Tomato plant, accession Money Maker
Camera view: vertical (180 deg); turntable rotation: 30 degrees
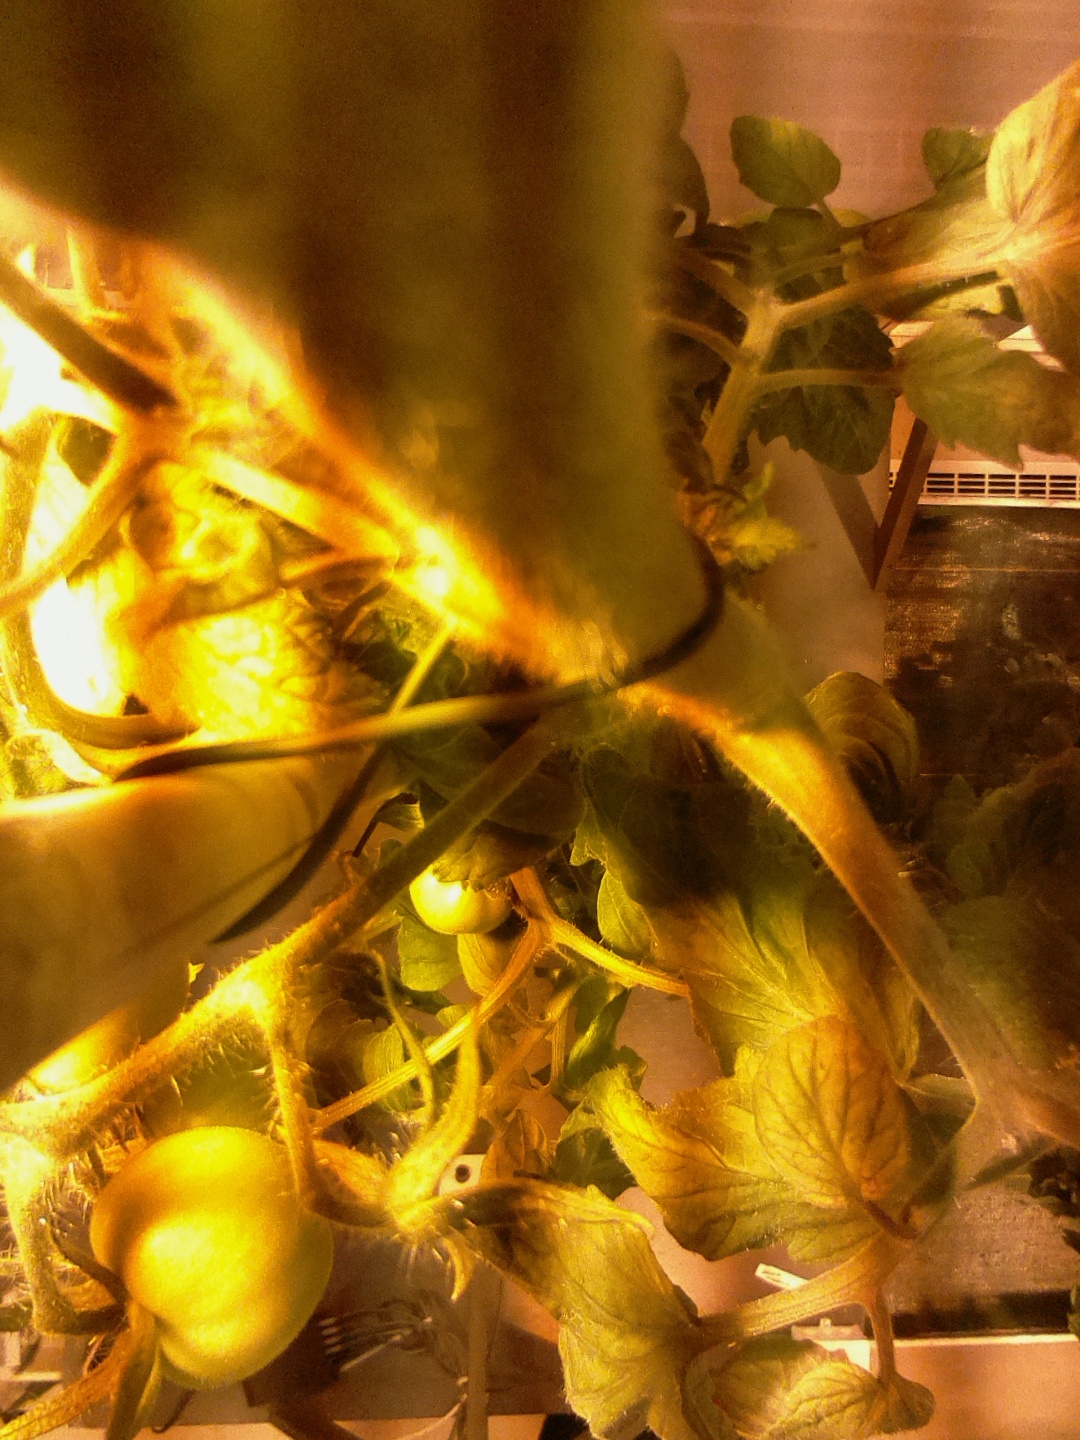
BBCH growth stage 72: 20%-30% of final fruit size